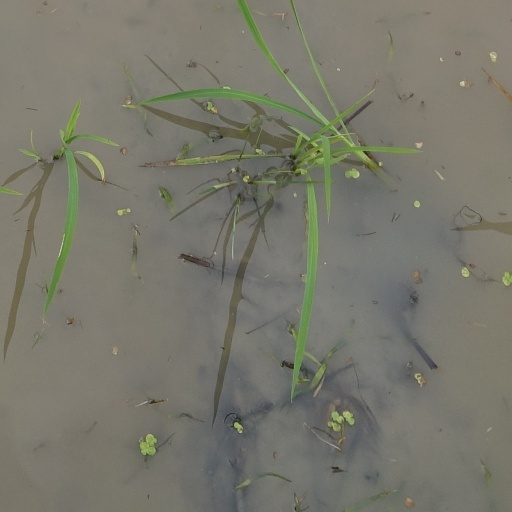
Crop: rice